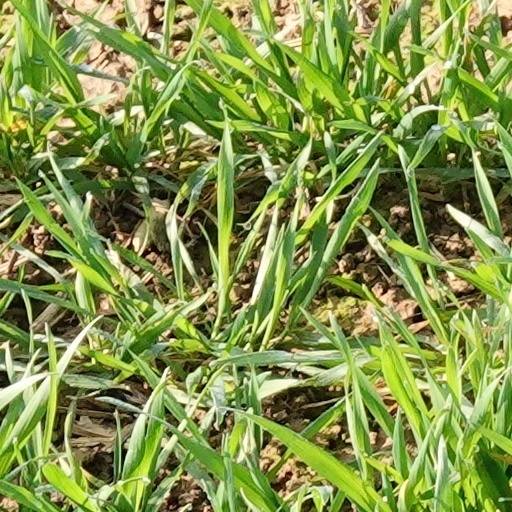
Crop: wheat